Hours of Catherine of Cleves

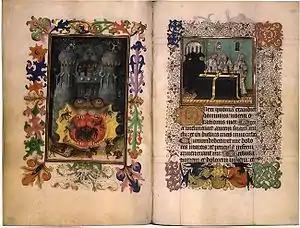
"Hours of Catherine of Cleves".

The Hours have several anomalies. Hell was usually not depicted in Books of Hours, though normal in the Last Judgements in churches, because the sight was thought unwelcome to the often female patrons. The Master's "Mouth of Hell" at the beginning of the Office of the Dead actually shows three animal mouths: an uppermost stone-like portal, framed by souls boiling in pots, screams in agony; a lower mouth grimaces, its lips drawn apart by demons; and within that lower mouth, a fire-red creature opens its own jaws. The surrounding tableau of demons tormenting the souls of the dead was painted nearly 50 yrs before Hieronymus Bosch painted his. Marginal genre scenes clearly relate to the religious scenes in the main miniatures above. Details of the book, such as traps and nets in borders, relate very closely to details in the Merode Altarpiece by Robert Campin (or a follower), and suggest strongly that the master knew works by Campin. Stories flow through successive pictures: a woman watches a man die, weeps, then goes on a pilgrimage; souls within Hell dine upon the Host, and are rescued by an angel. There is little repetition, and the miniatures form a harmonious whole.